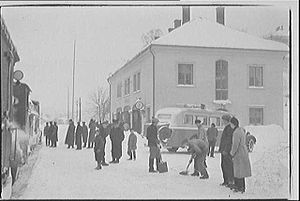
Arendal Station / Historie / Endestation for Sørlandsbanen
Arendal Station i 1936 mens den var endestation for Sørlandsbanen.
Arendal Station er en jernbanestation i byen Arendal i Norge, der er endestation for Arendalsbanen fra Nelaug. Stationen åbnede 23. november 1908.